The President's Gardens

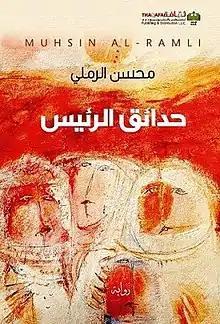
First edition (publ. دار ثقافة)

The President's Gardens is a novel written by the Iraqi author Muhsin al-Ramli. It was longlisted for the International Prize for Arabic Fiction (IPAF), known as the "Arabic Booker", in 2013. Set during the last fifty years of Iraqi history, this novel tells the story of three friends, exploring how ordinary people have been affected by historic events such as wars, the blockade of Iraq and the invasion of Kuwait. It examines the gap between the lifestyle of those in power and ordinary citizens. During the chaos of occupation, one of them loses his life, like so many caught between loyalists of the old and new regimes. "The President's Gardens" helps the reader understand the complexities of the successive tragedies besetting the ‘land between two rivers’. The gripping story is told with humanity, and life is somehow the victor despite all the obstacles.